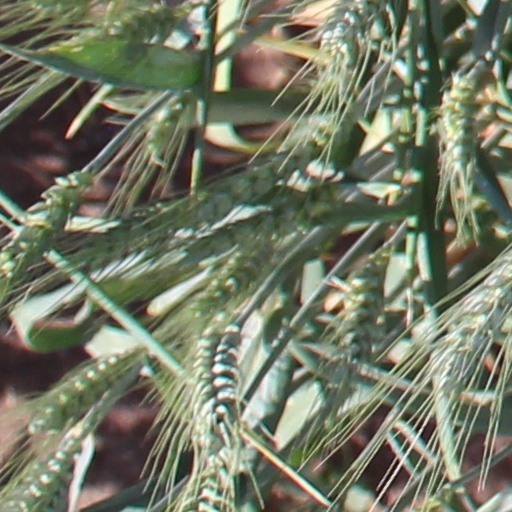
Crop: wheat